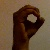
The image shows a hand gesture representing the letter 'O' in Indian Sign Language.